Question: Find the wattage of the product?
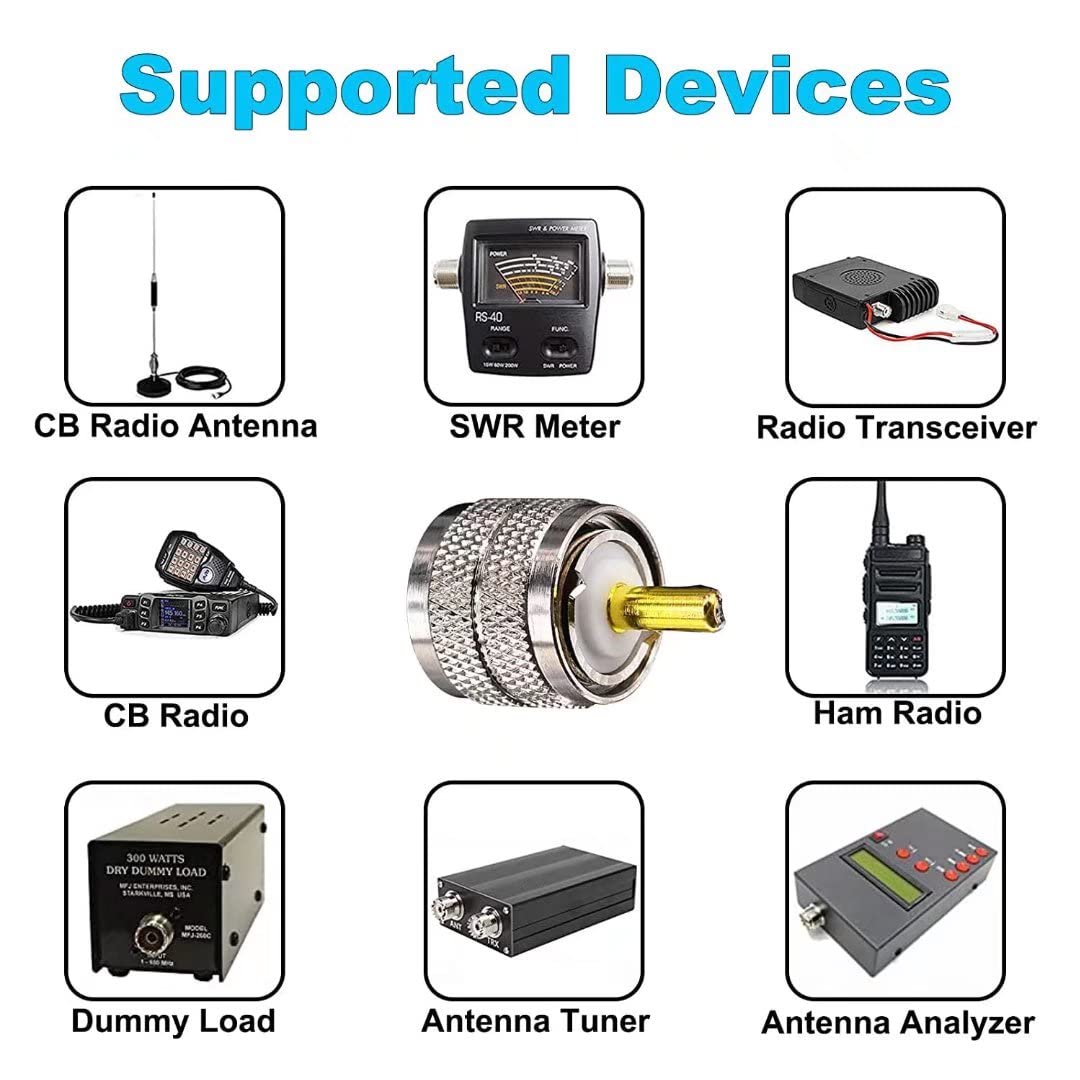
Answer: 300.0 watt